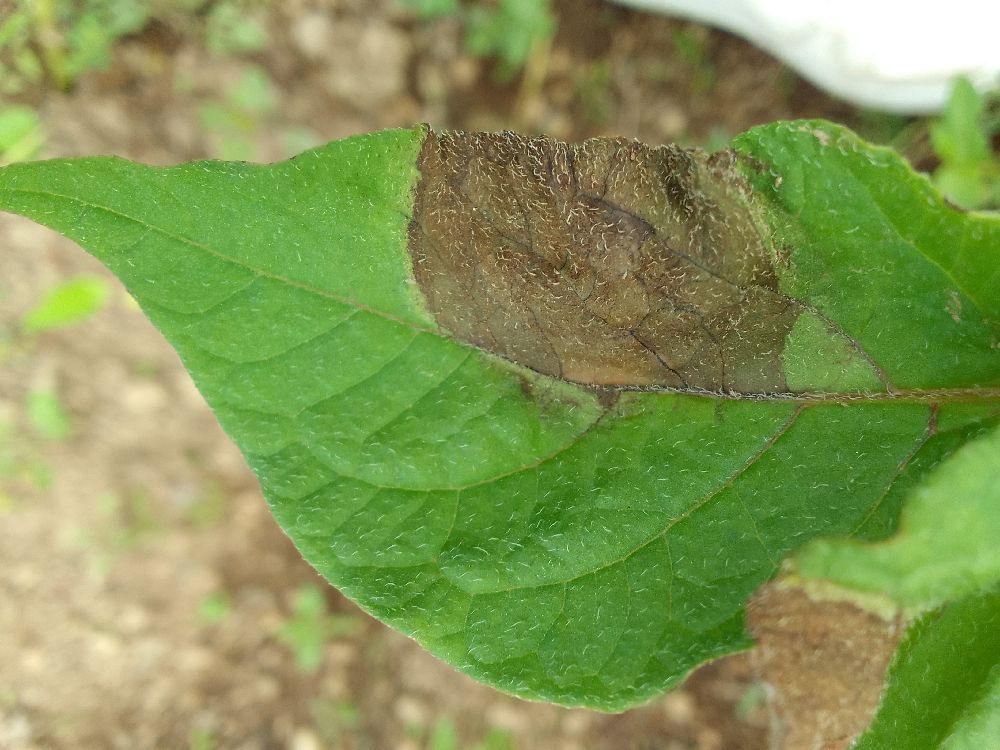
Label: Late blight